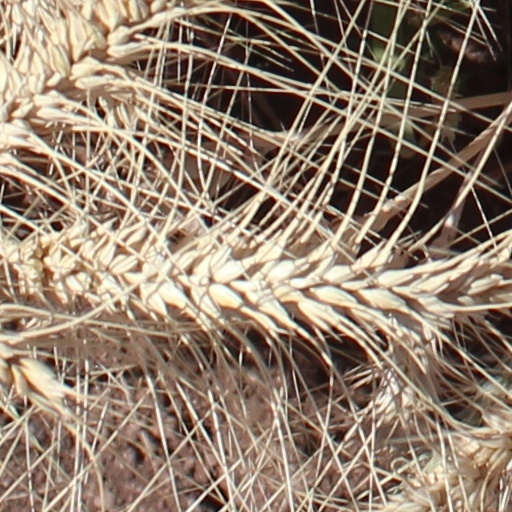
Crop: wheat